Digital rhetoric

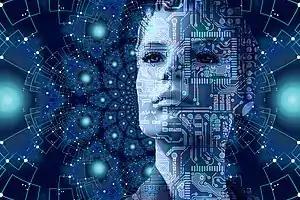
Digital rhetoric is an extension of human communication—taking place in a digital sphere.

Digital rhetoric is communication that exists in the digital sphere. It can be expressed in many different forms, including text, images, videos, and software. Due to the increasingly mediated nature of contemporary society, distinctions between digital and non-digital environments are less clear. This has expanded the scope of digital rhetoric to account for the increased fluidity with which humans interact with technology.